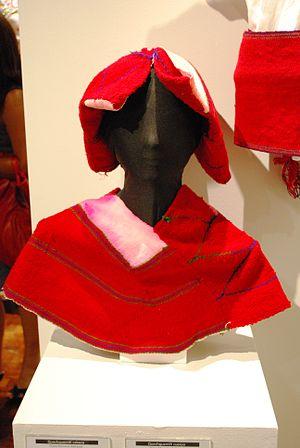
Le quechquemitl est un vêtement porté par certaines ethnies indigènes du Mexique depuis la période préhispanique. Il se compose généralement de deux pièces de tissu rectangulaires, souvent tissées à la main, qui sont cousues ensemble pour former un poncho ou un vêtement semblable à un châle, qui est habituellement porté suspendu aux épaules. Il peut être de différents tissus, souvent avec des tissages complexes et très décoré, le plus souvent avec de la broderie. Dans la période préhispanique, seules les femmes de rang social élevé peuvent le porter. Depuis l'époque coloniale, il est adopté par divers peuples, vivant pour la plupart dans le centre du Mexique pour le port quotidien, les fêtes et les rituels, mais son utilisation diminue.